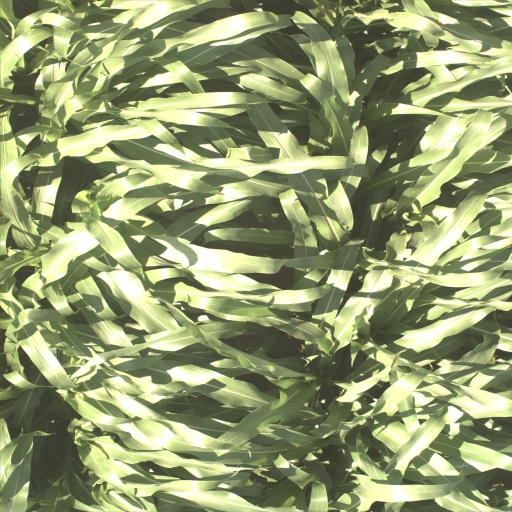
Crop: sorghum